Greenbank, Washington

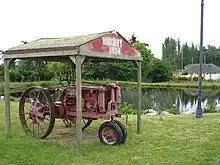
An antique tractor at Greenbank

Greenbank is an unincorporated community on Whidbey Island in Island County, Washington, United States.